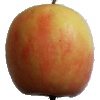
Label: Apple Pink Lady 1